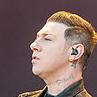
Age: 32